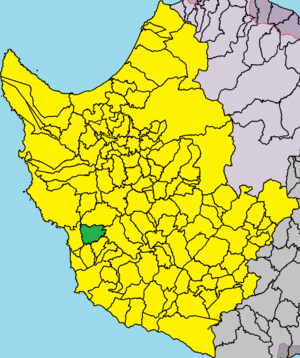
Tála est un village de Chypre de plus de 2 695 habitants.